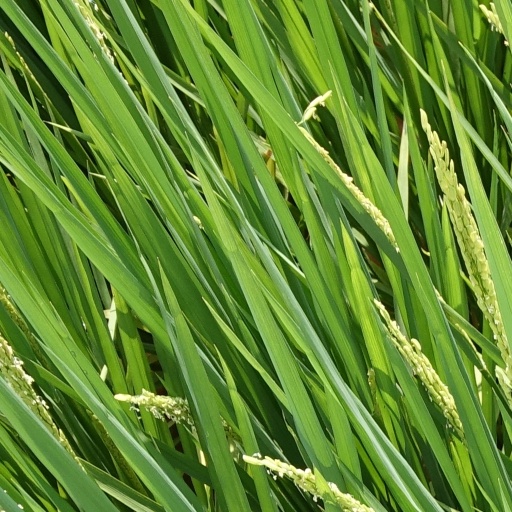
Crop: rice